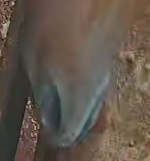
Face region: mouth_nostrils (mouth_chin_nostrils_and_profile)
Pain indicator: not_present